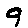
Label: 9